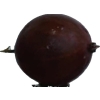
Label: gooseberry